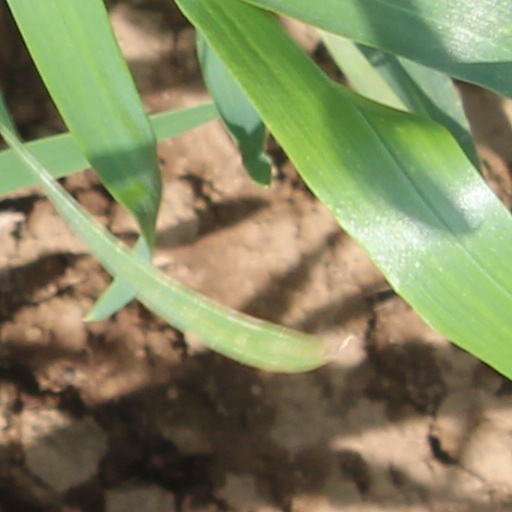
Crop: wheat